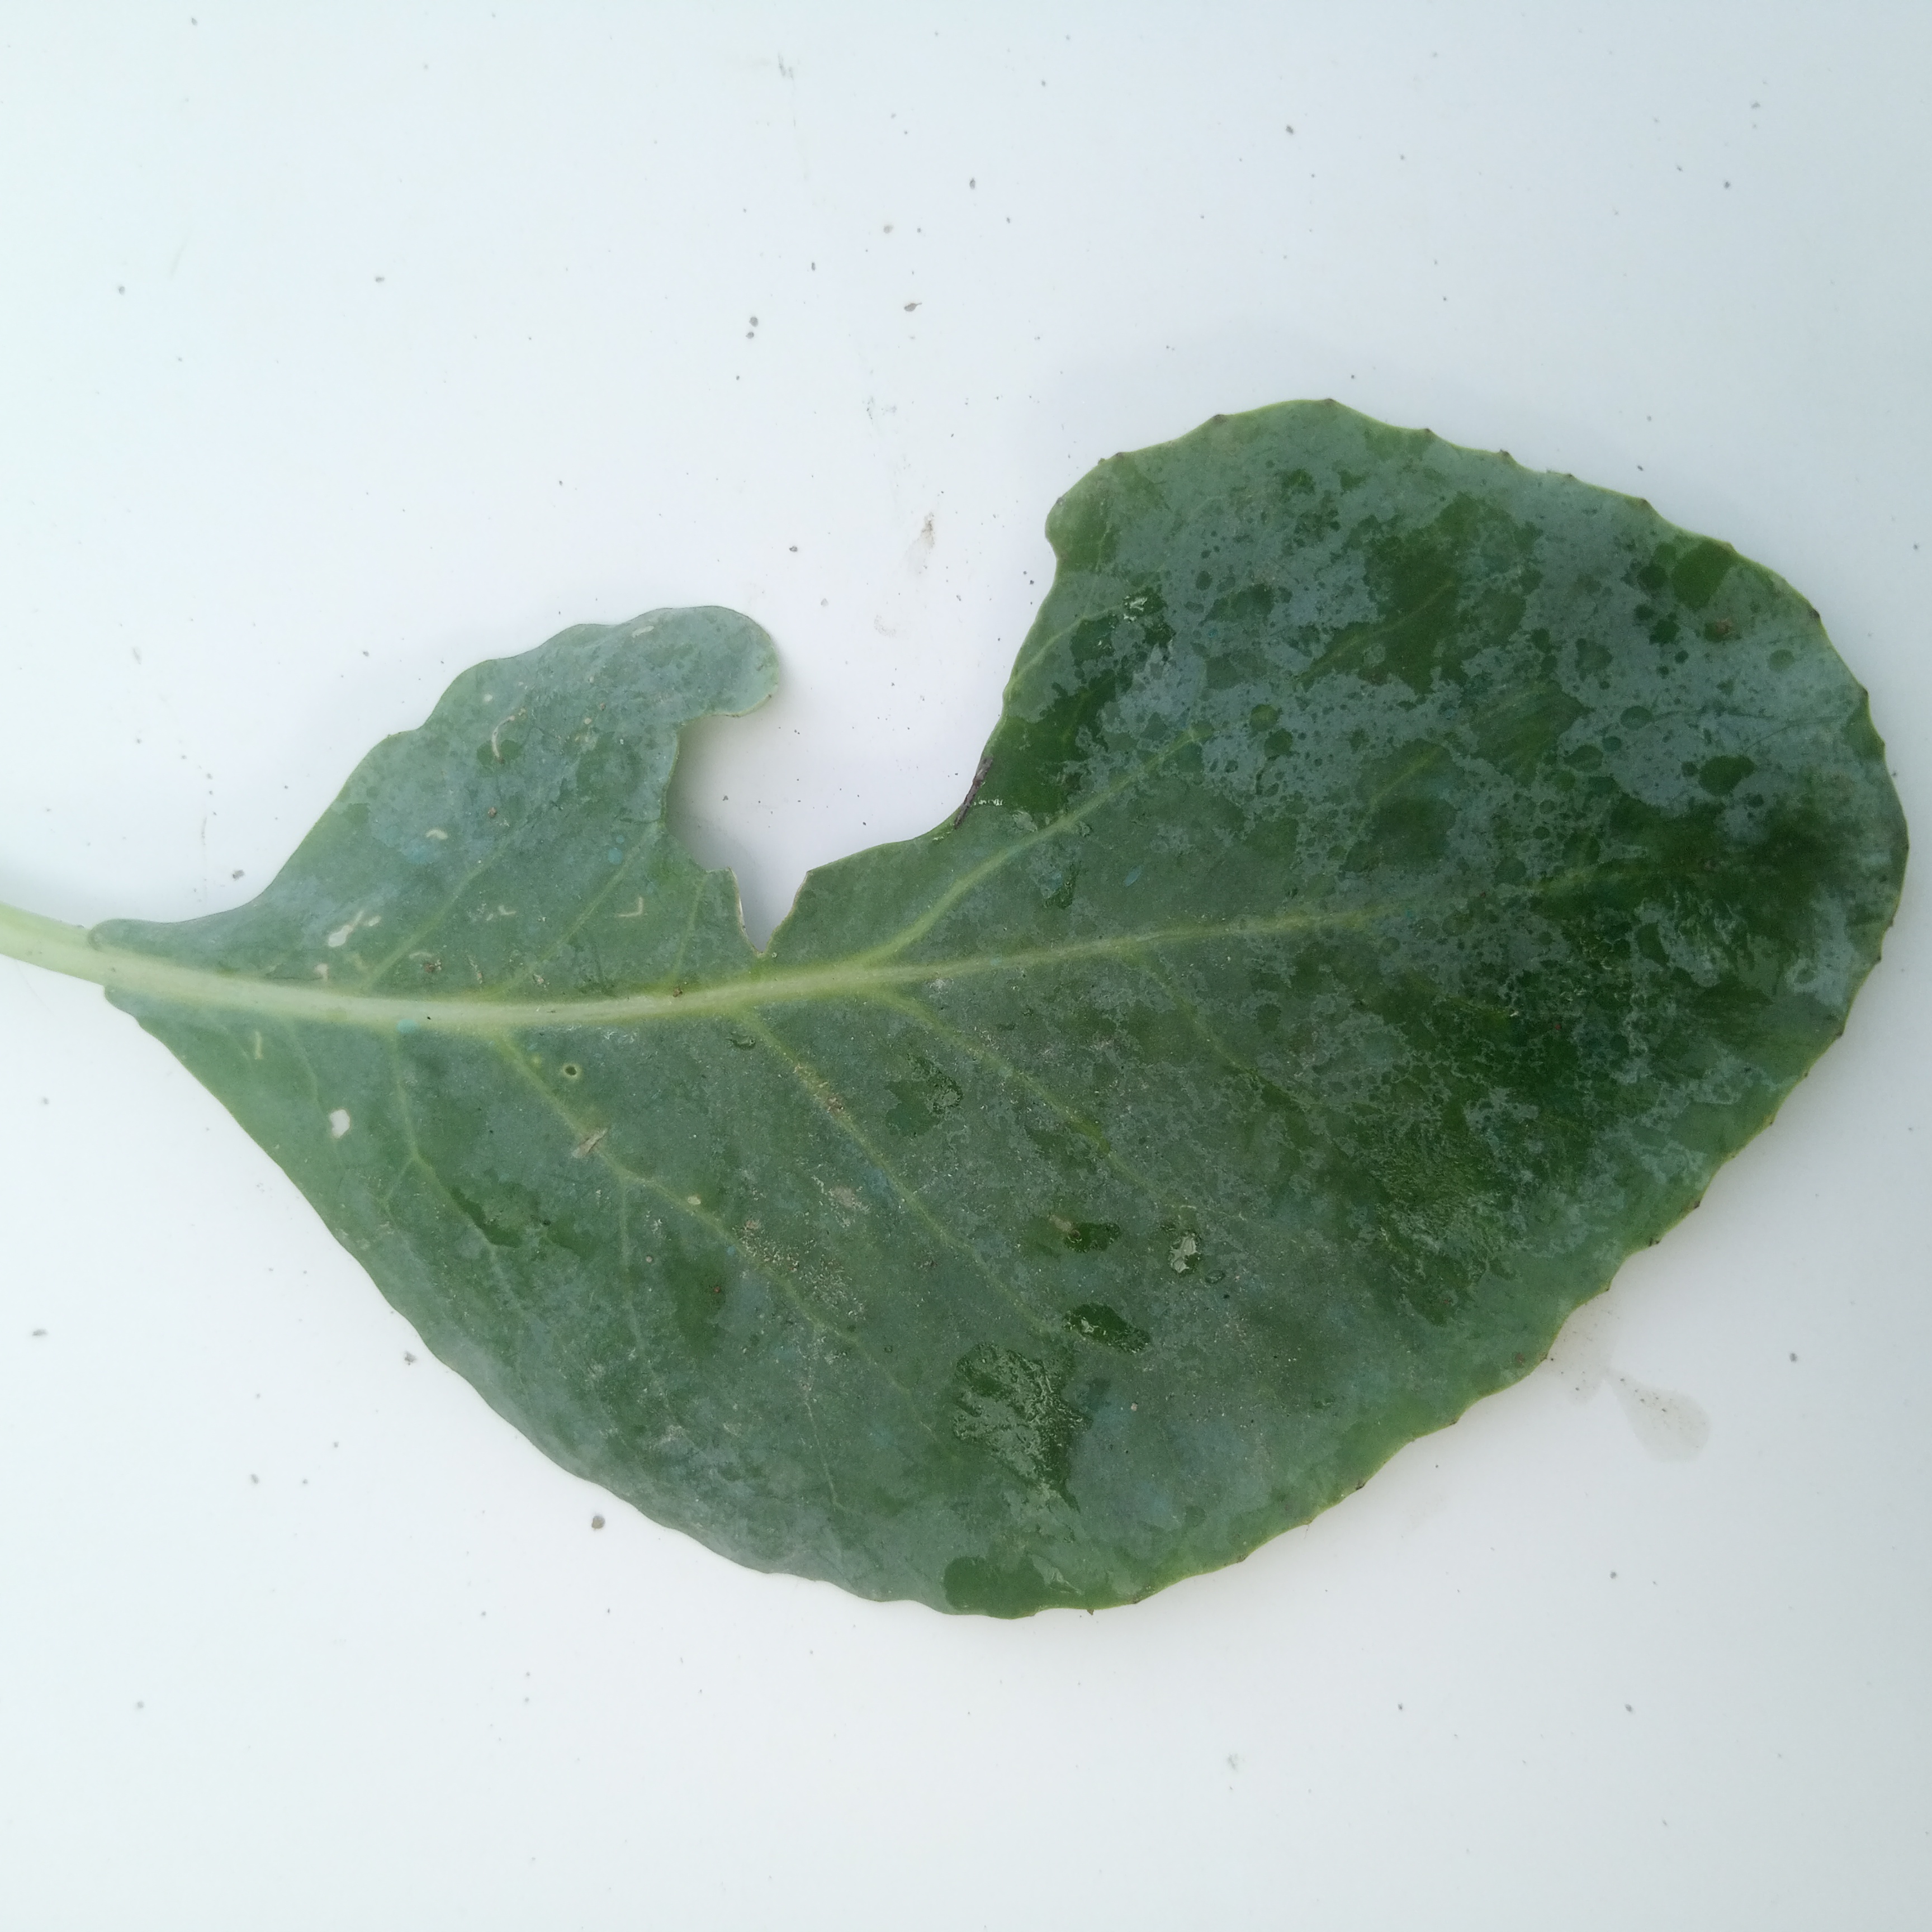
Label: Insect Hole